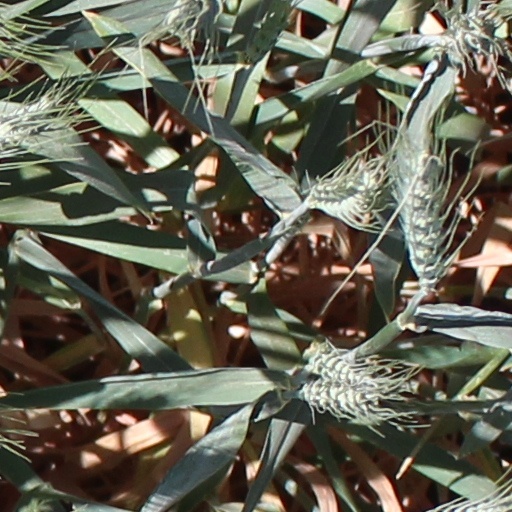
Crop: wheat